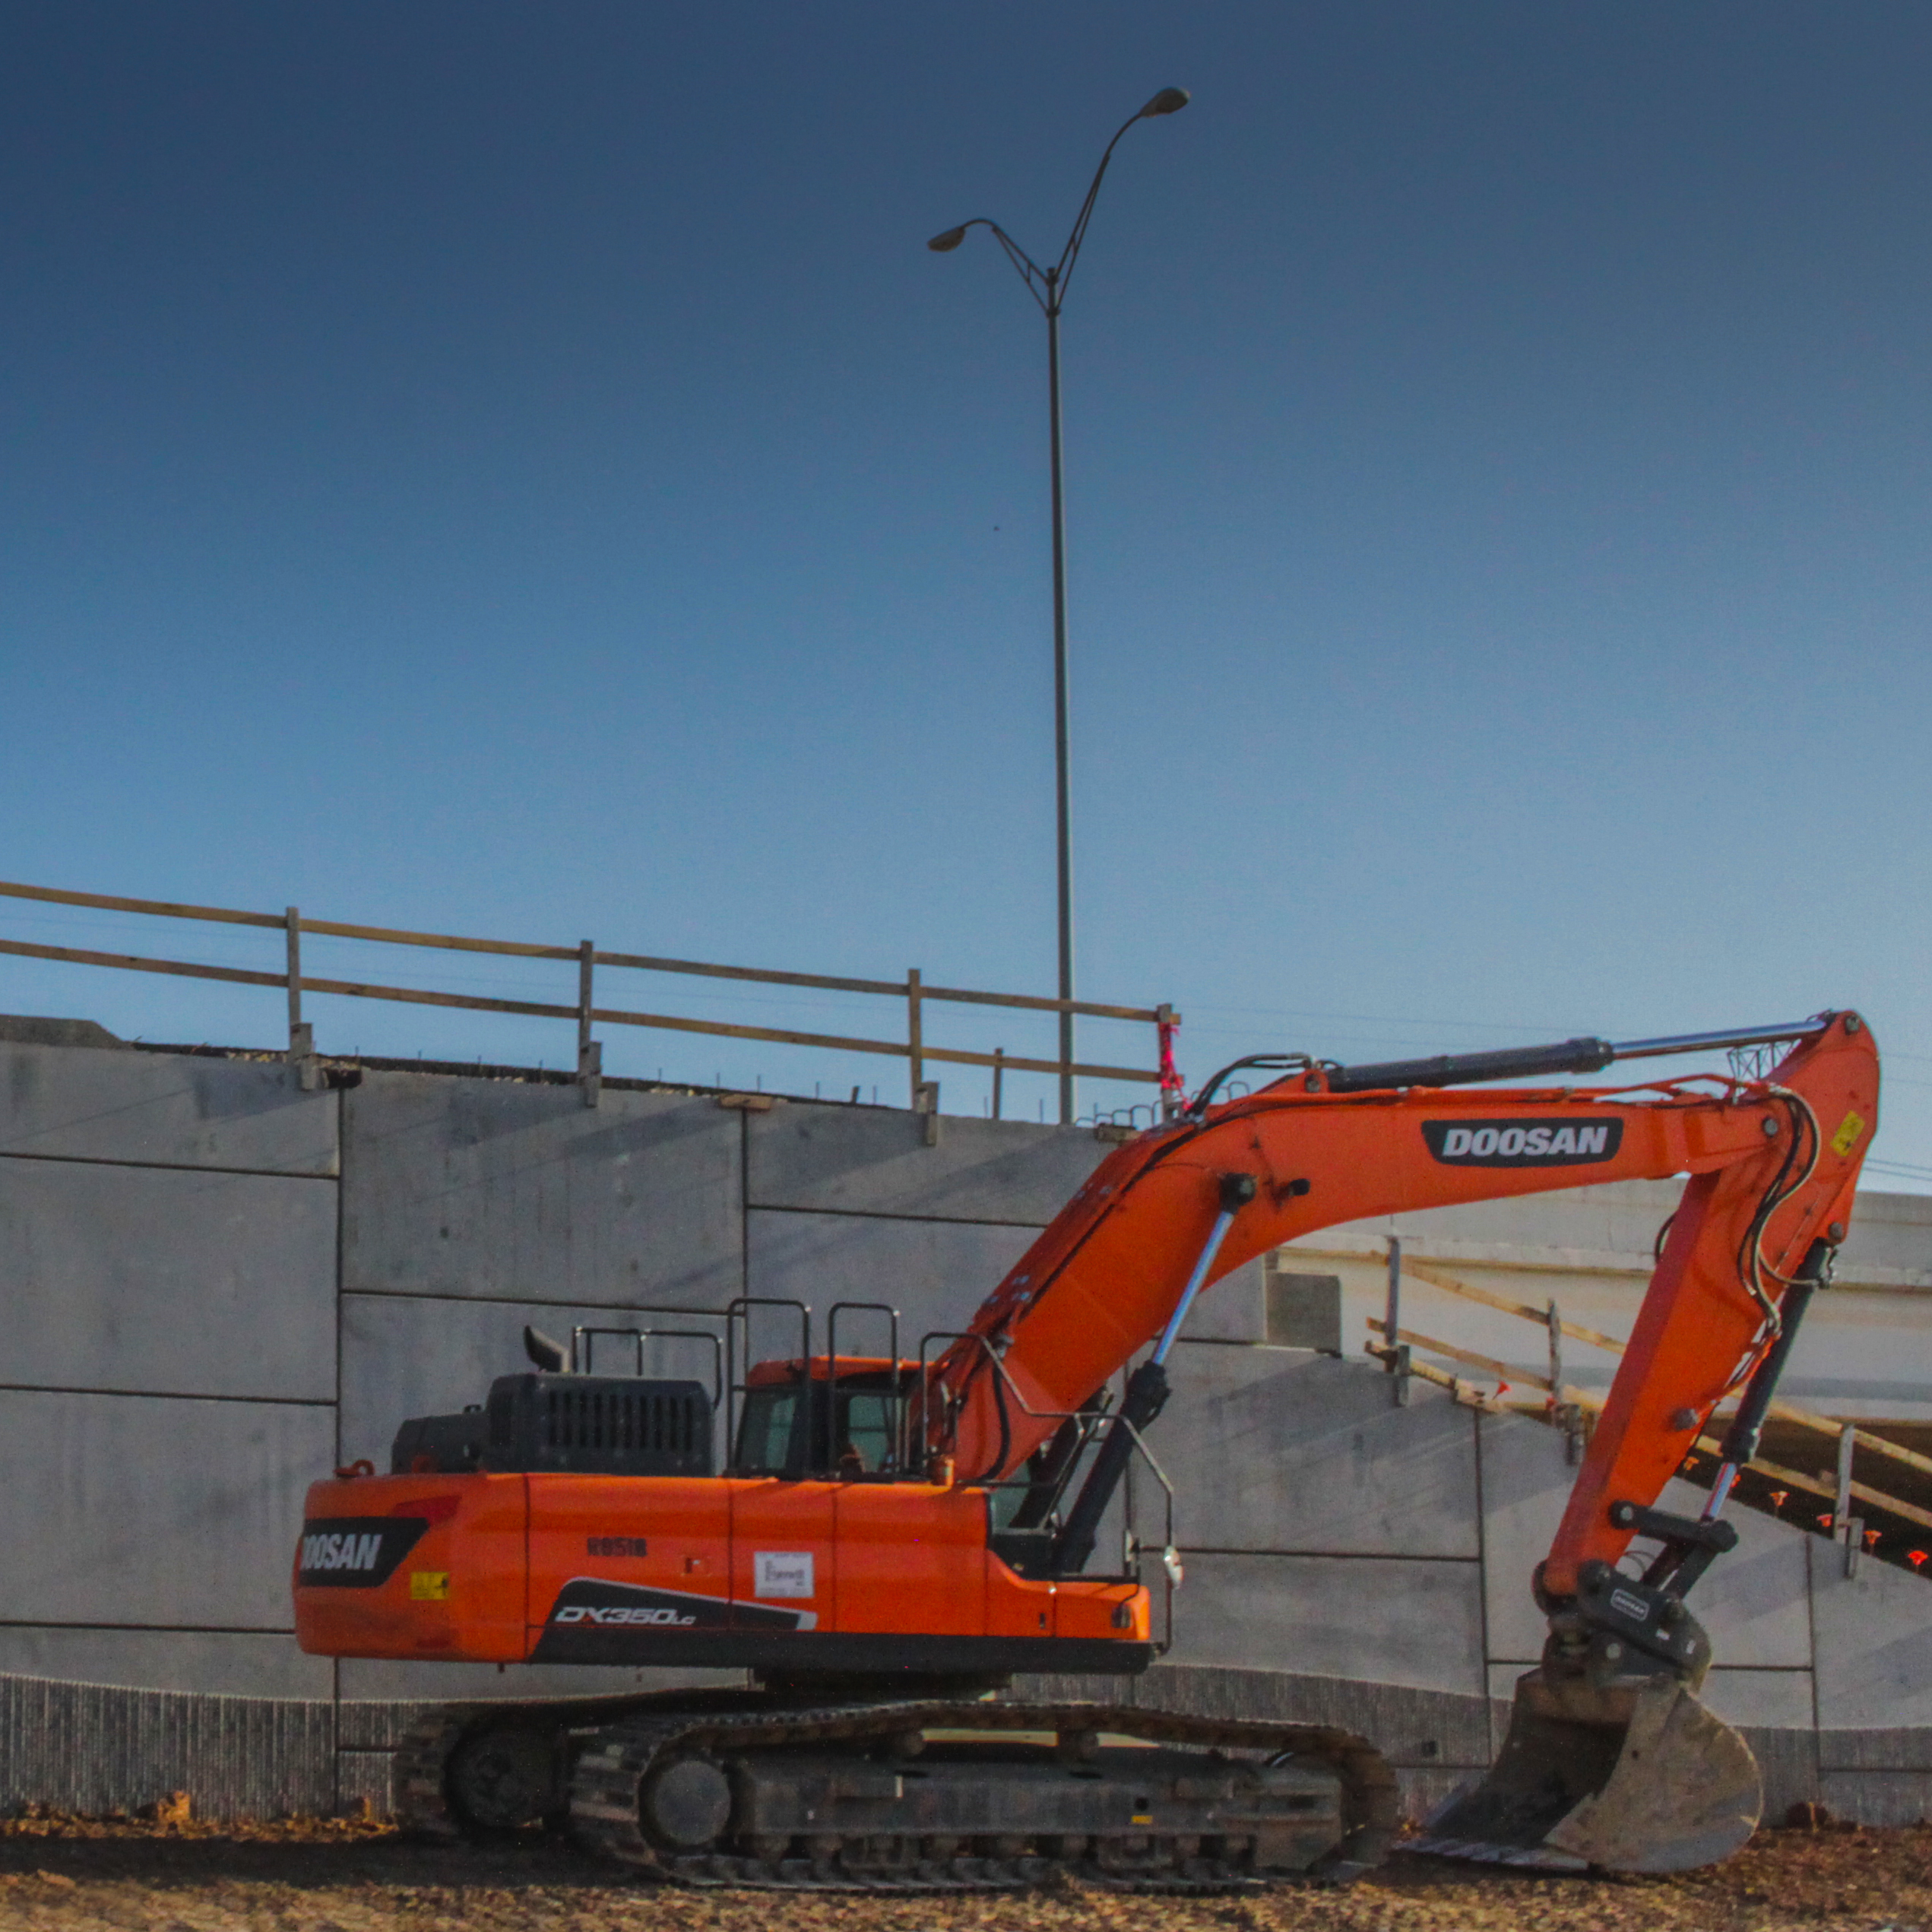
construction, vehicle, construction equipment, transport, crane, soil, sky, car, tree, Movax, demolition, machine, volvo cars